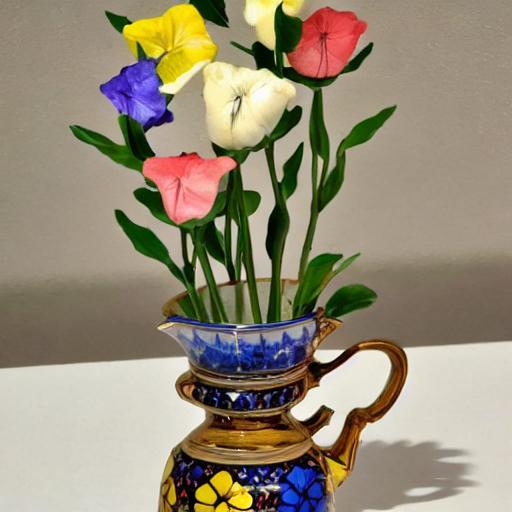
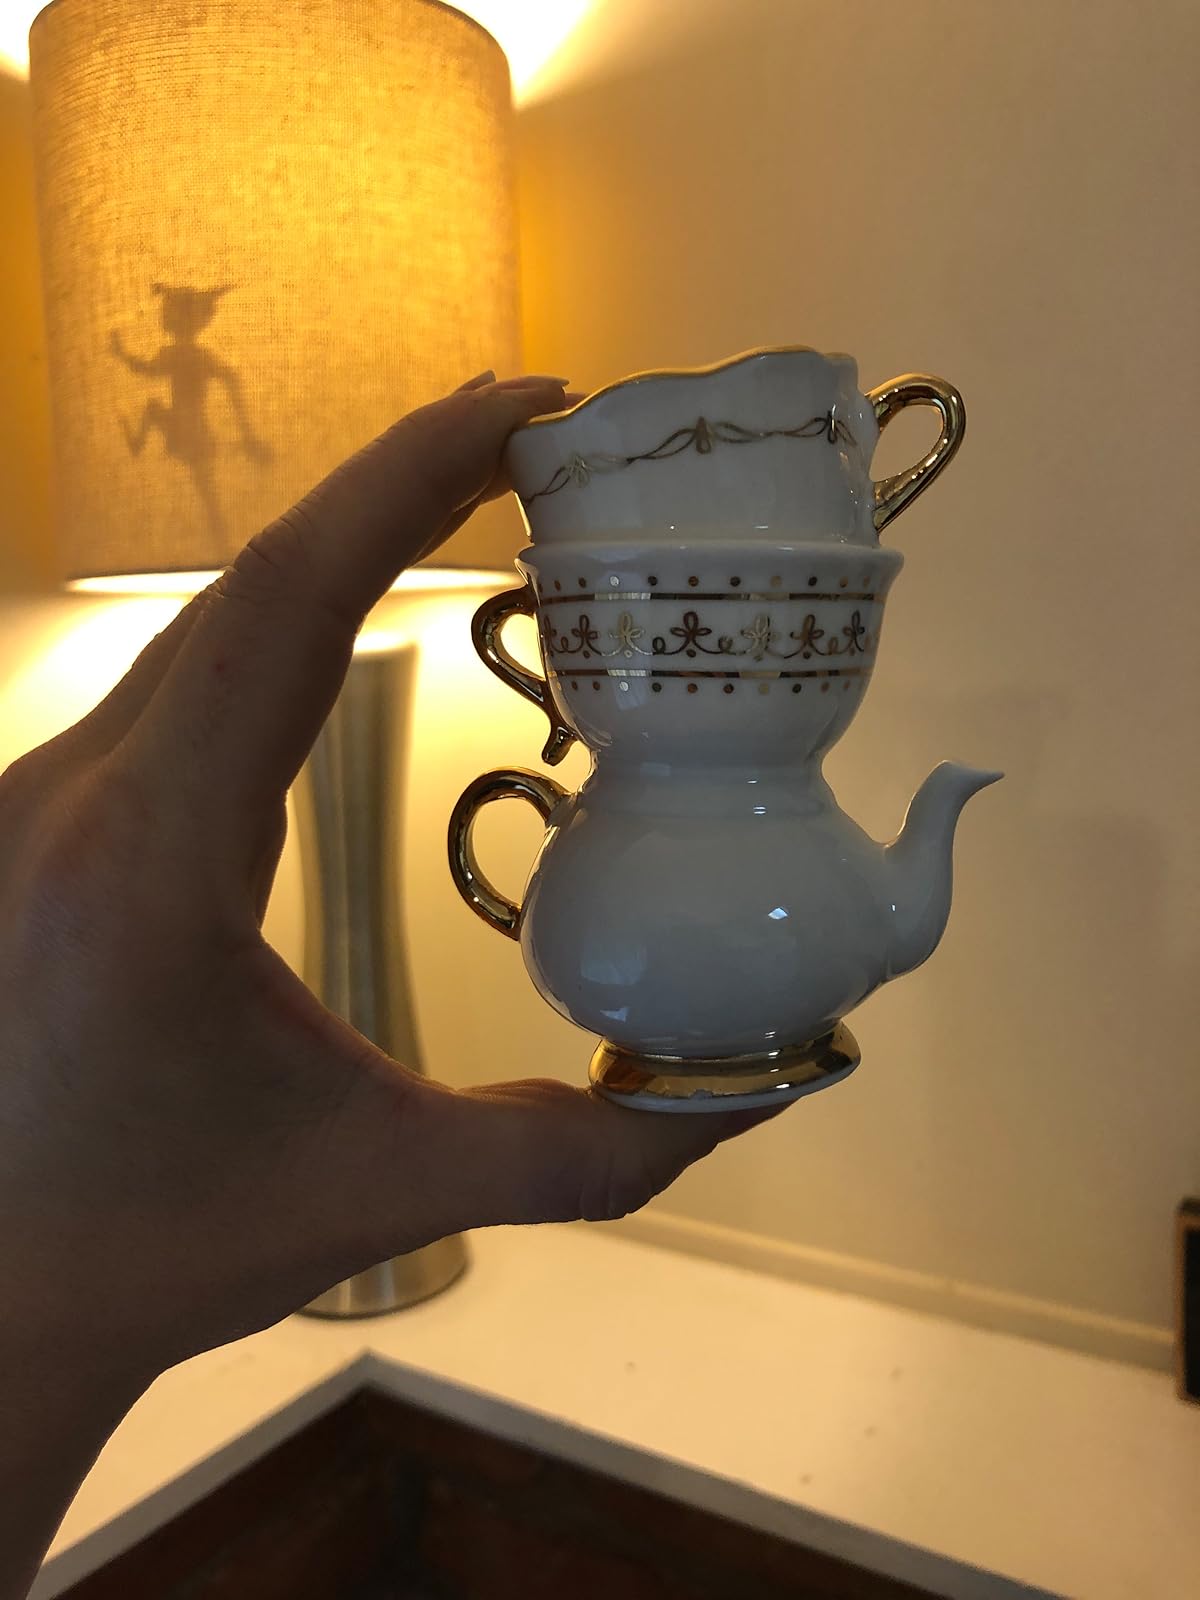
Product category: vase
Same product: no